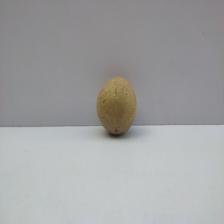
Size: Medium